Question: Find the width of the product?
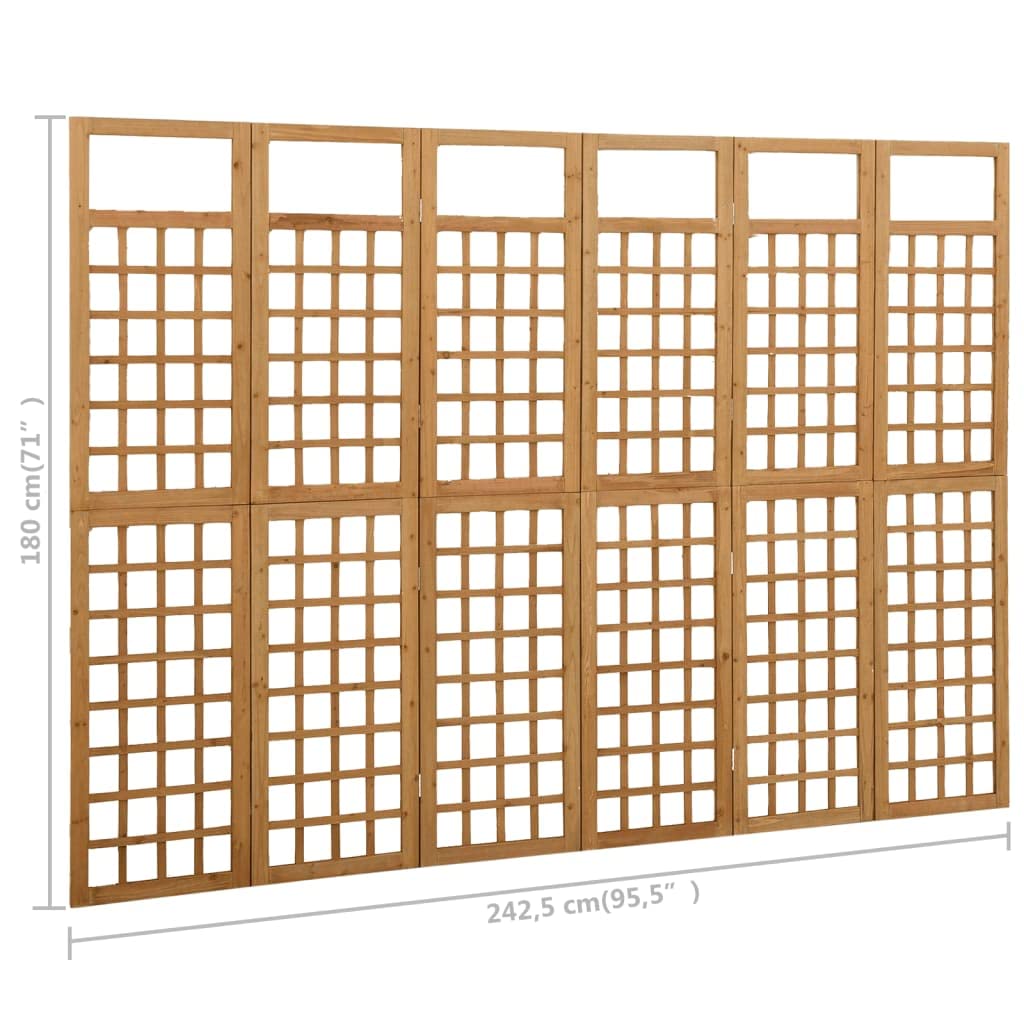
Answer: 242.5 centimetre